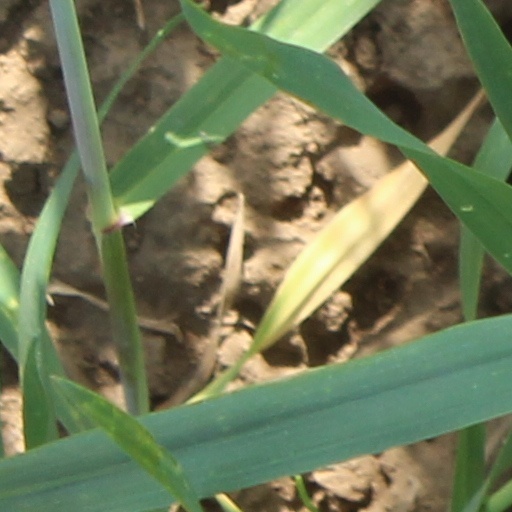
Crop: wheat